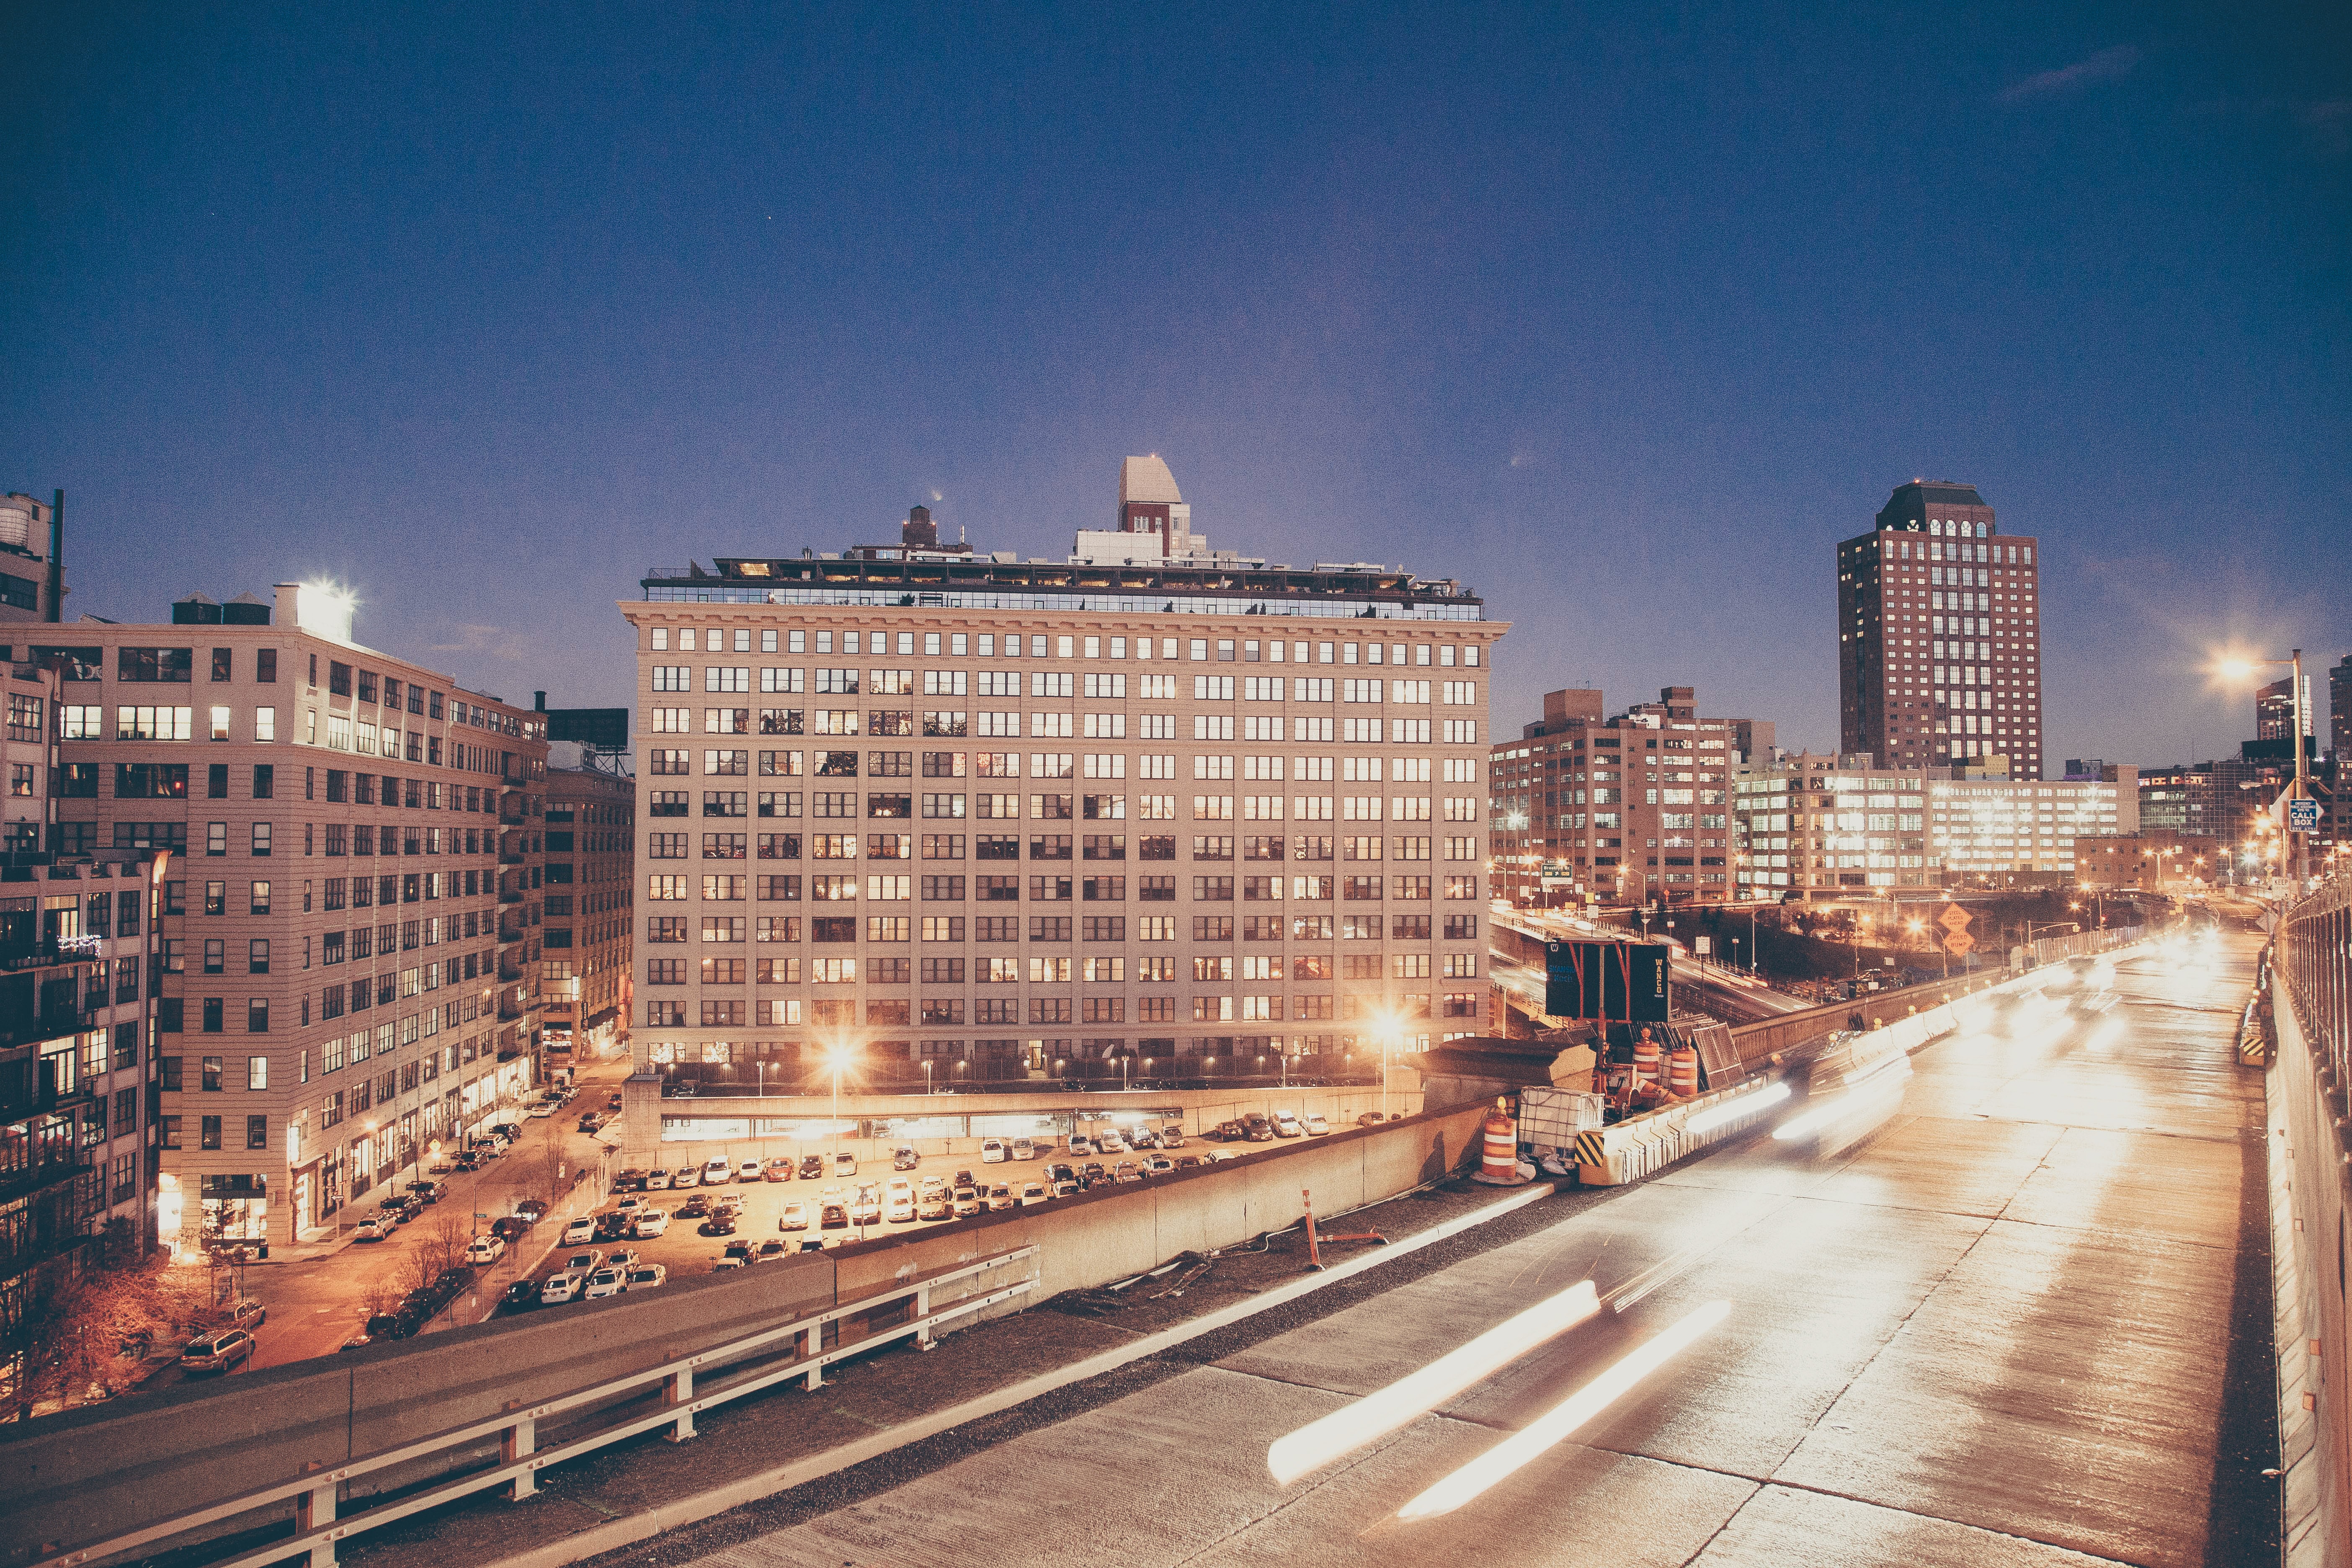
road, skyline, traffic, street, night, highway, driving, city, skyscraper, urban, asphalt, cityscape, panorama, downtown, travel, freeway, motion, dusk, transportation, transport, evening, direction, plaza, landmark, speed, trip, tower block, speedway, buildings, speeding, destination, metropolis, interstate, motorway, urban area, human settlement, metropolitan area